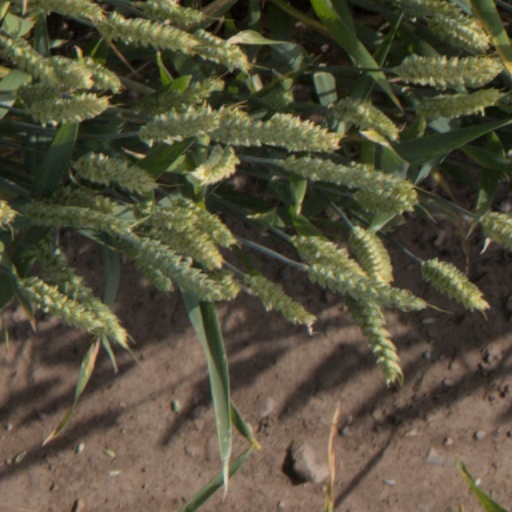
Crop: wheat